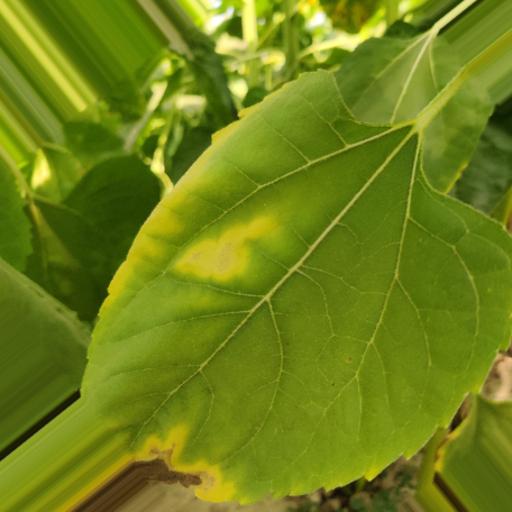
Label: Downy_mildew